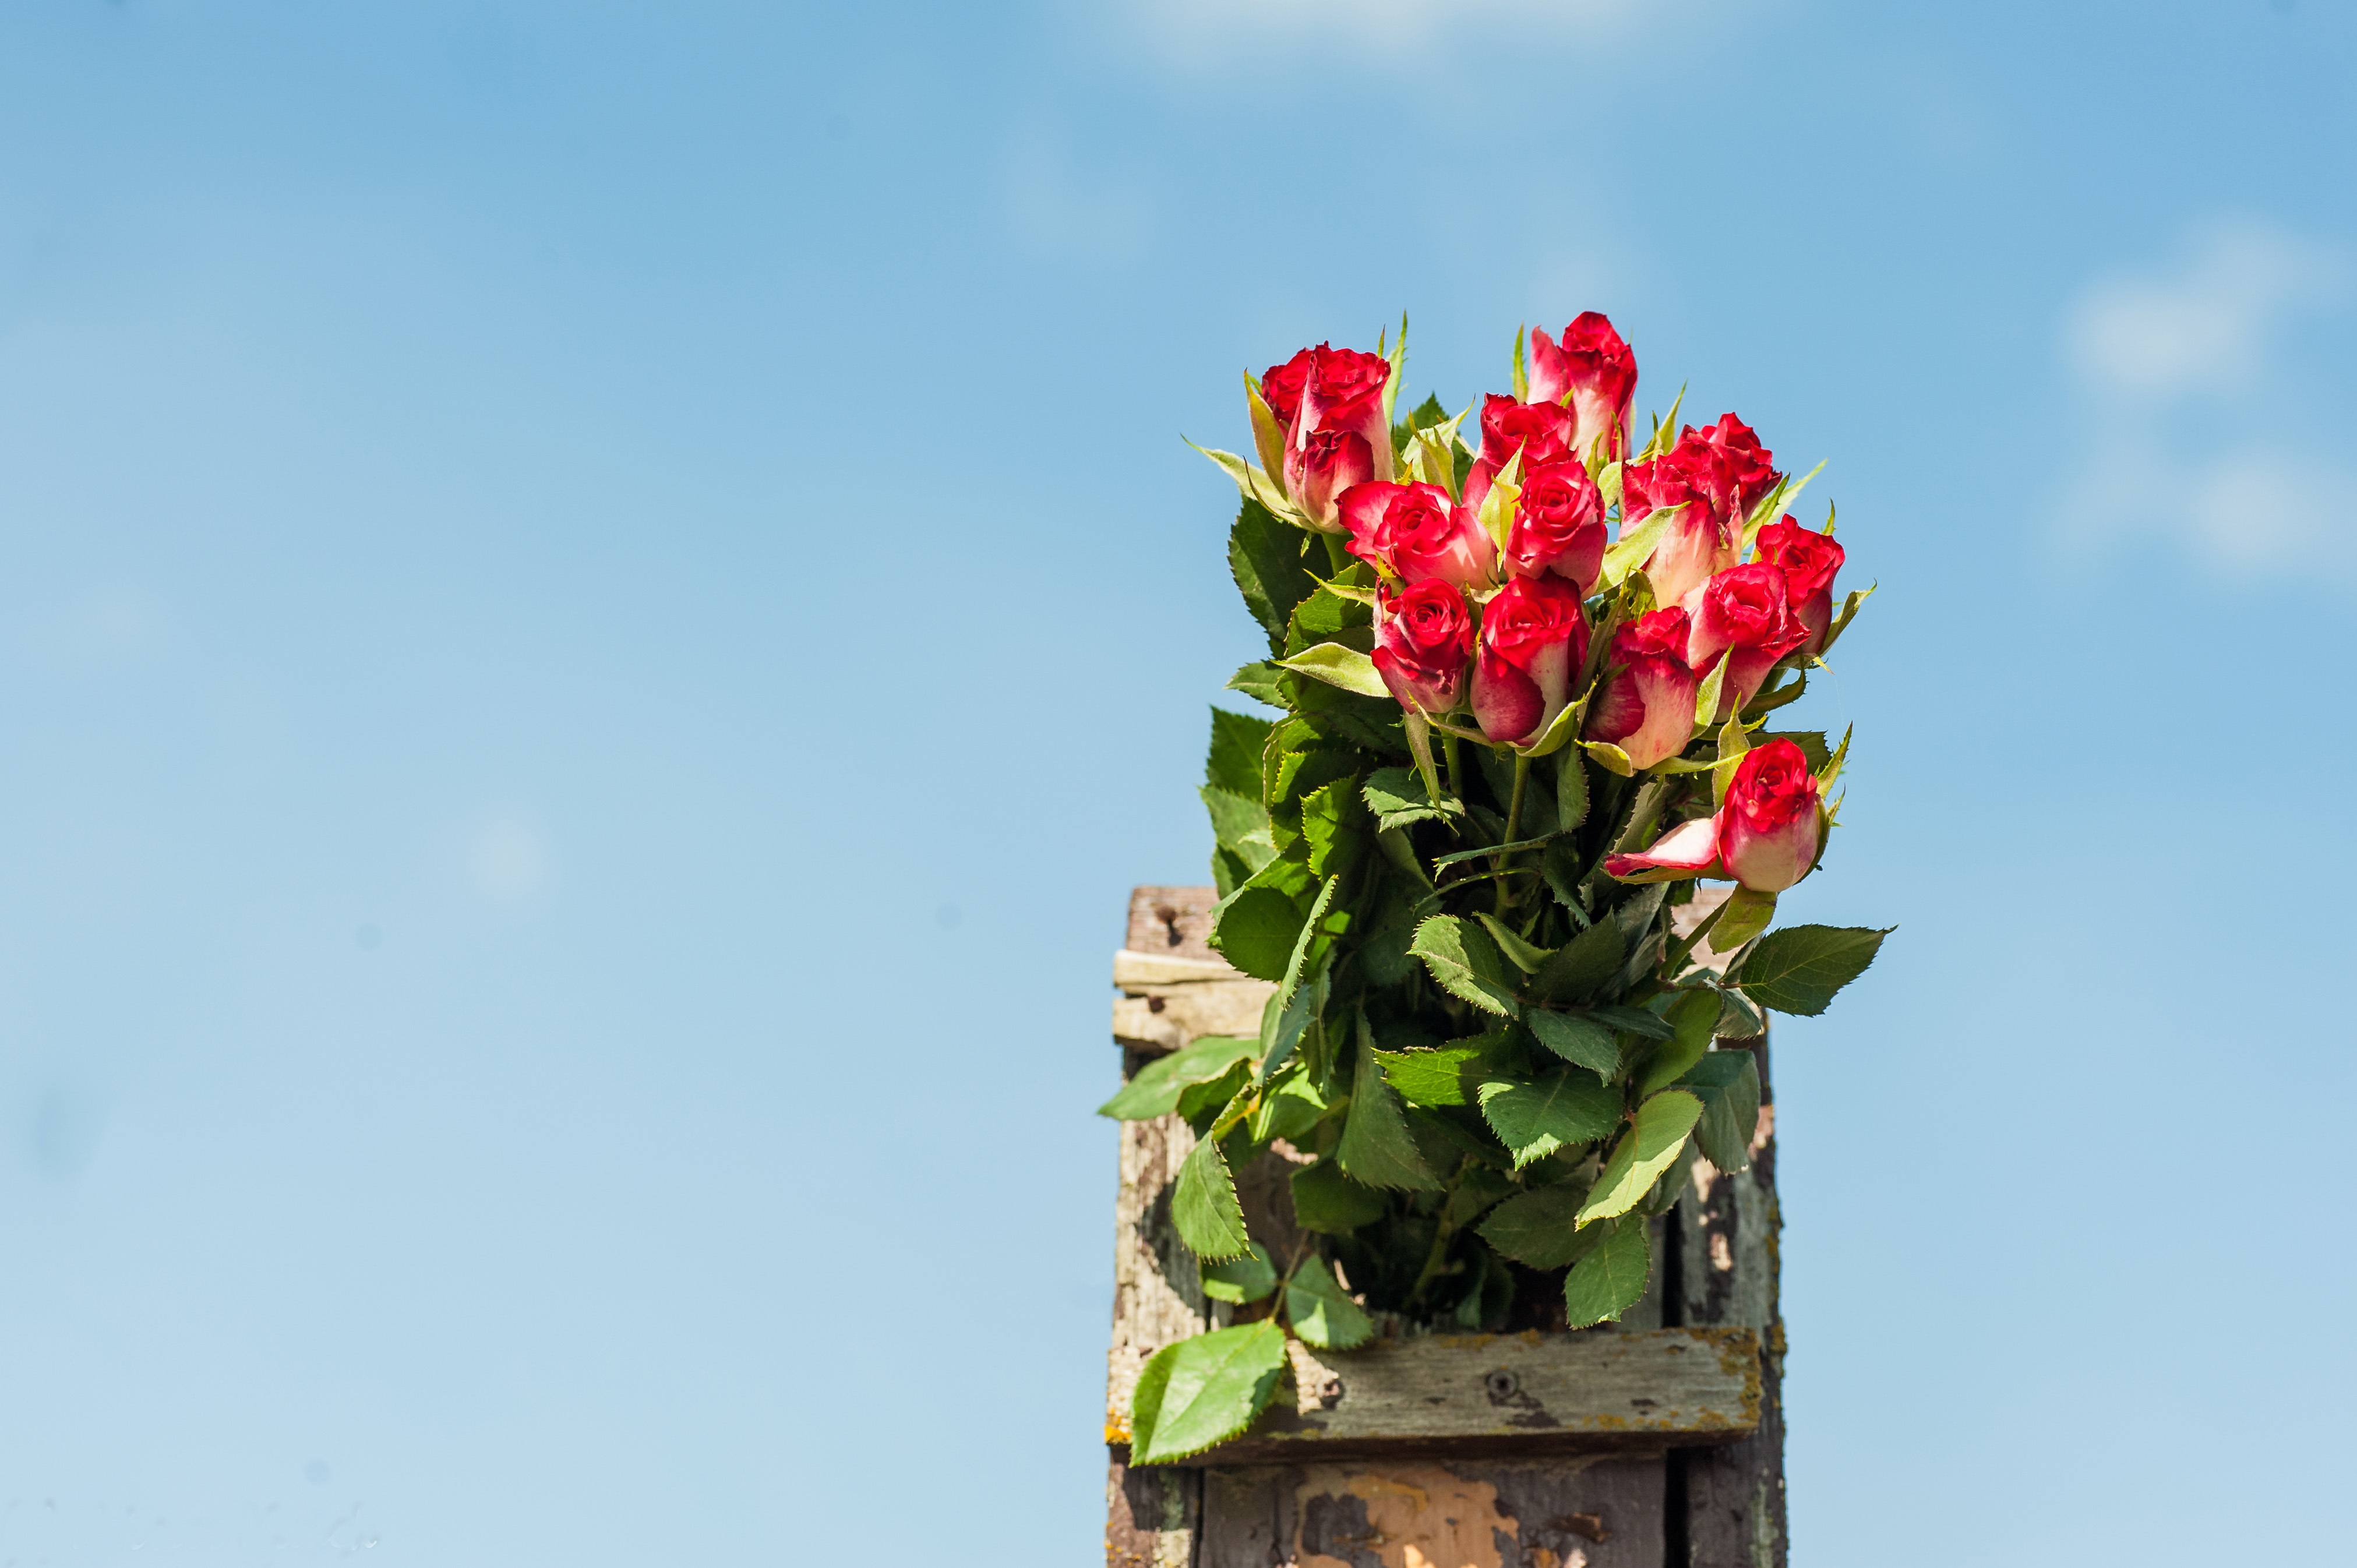
blossom, plant, sky, flower, blue, flora, bouquet of roses, flamed, flowering plant, bird box, land plant